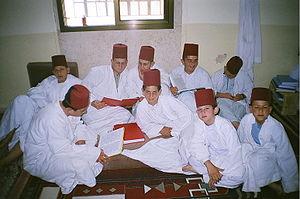
Les Samaritains sont un peuple très peu nombreux se définissant comme descendant des anciens Israélites, et vivant en Israël et en Cisjordanie. On appelle parfois leur religion le samaritanisme.